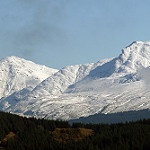
Scene: Outdoor